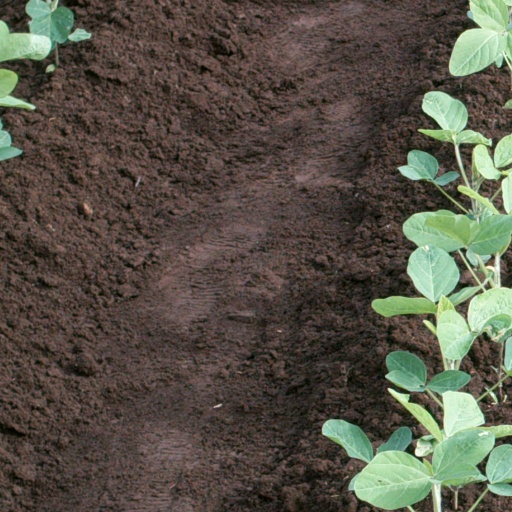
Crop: soybean